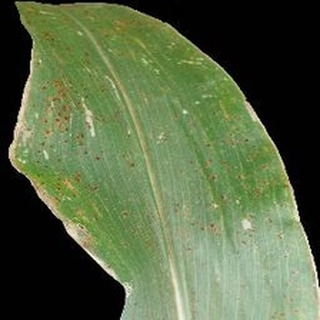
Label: corn_common_rust